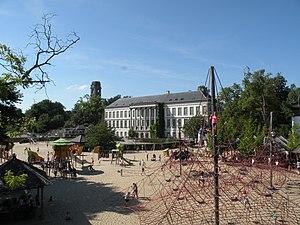
Château de Cambron